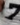
Number: 7